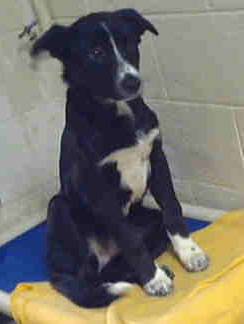
Label: dogs